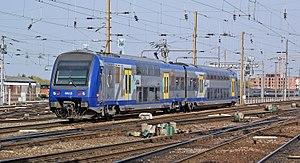
Z 23562 en direction de Lille au départ d'Amiens
Cette liste recense les parcs de matériels roulants utilisés par le réseau TER Hauts-de-France.